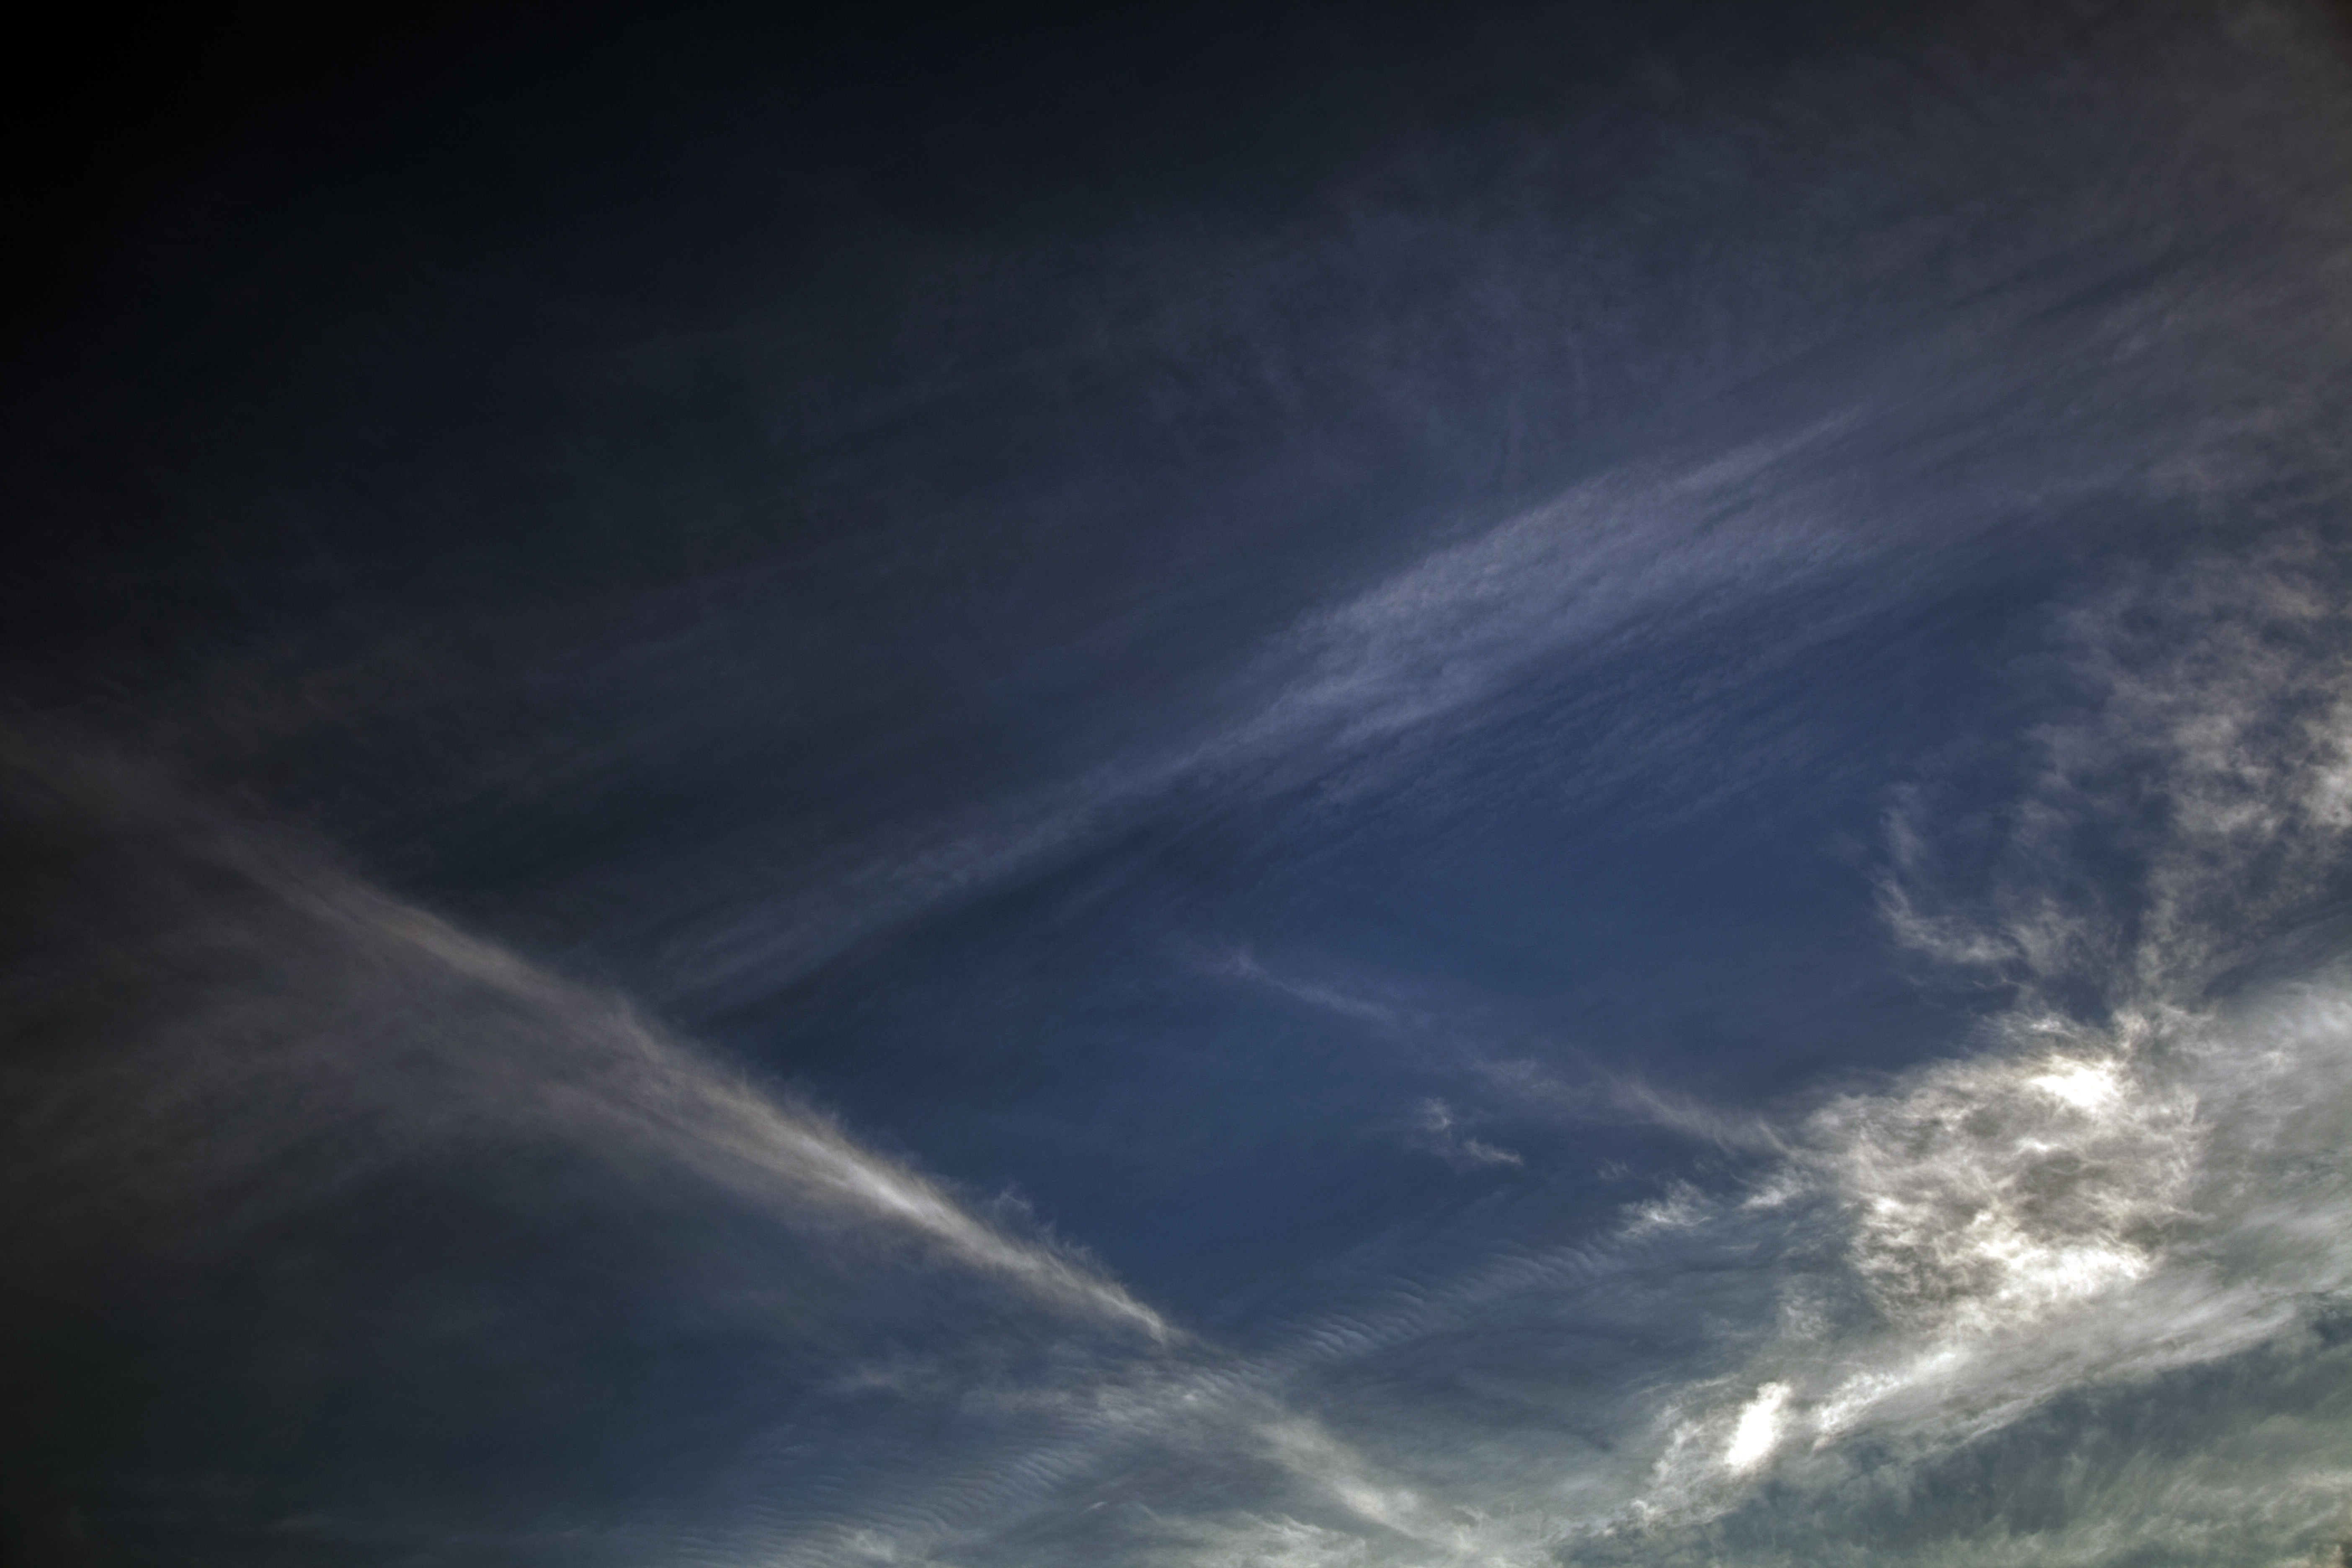
horizon, cloud, sky, sunlight, atmosphere, darkness, blue, 2015, clouds, 365, 3652015imstillstanding, meteorological phenomenon, atmosphere of earth, wind wave